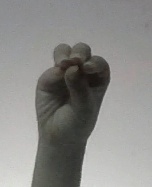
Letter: ha